Olympic Green

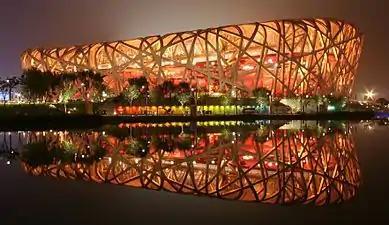
Beijing National Stadium

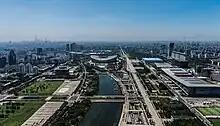
The Olympic Green in 2017

The Beijing National Stadium or "Bird's Nest" is the centerpiece of this project. It hosted the opening and closing ceremonies, athletics, and football finals of the Games. The stadium has room for 91,000 spectators, but the capacity was reduced to 80,000 after the Olympics. It also served as the site of the opening and closing ceremonies of the 2022 Winter Olympics.